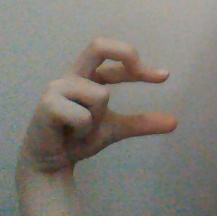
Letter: thal